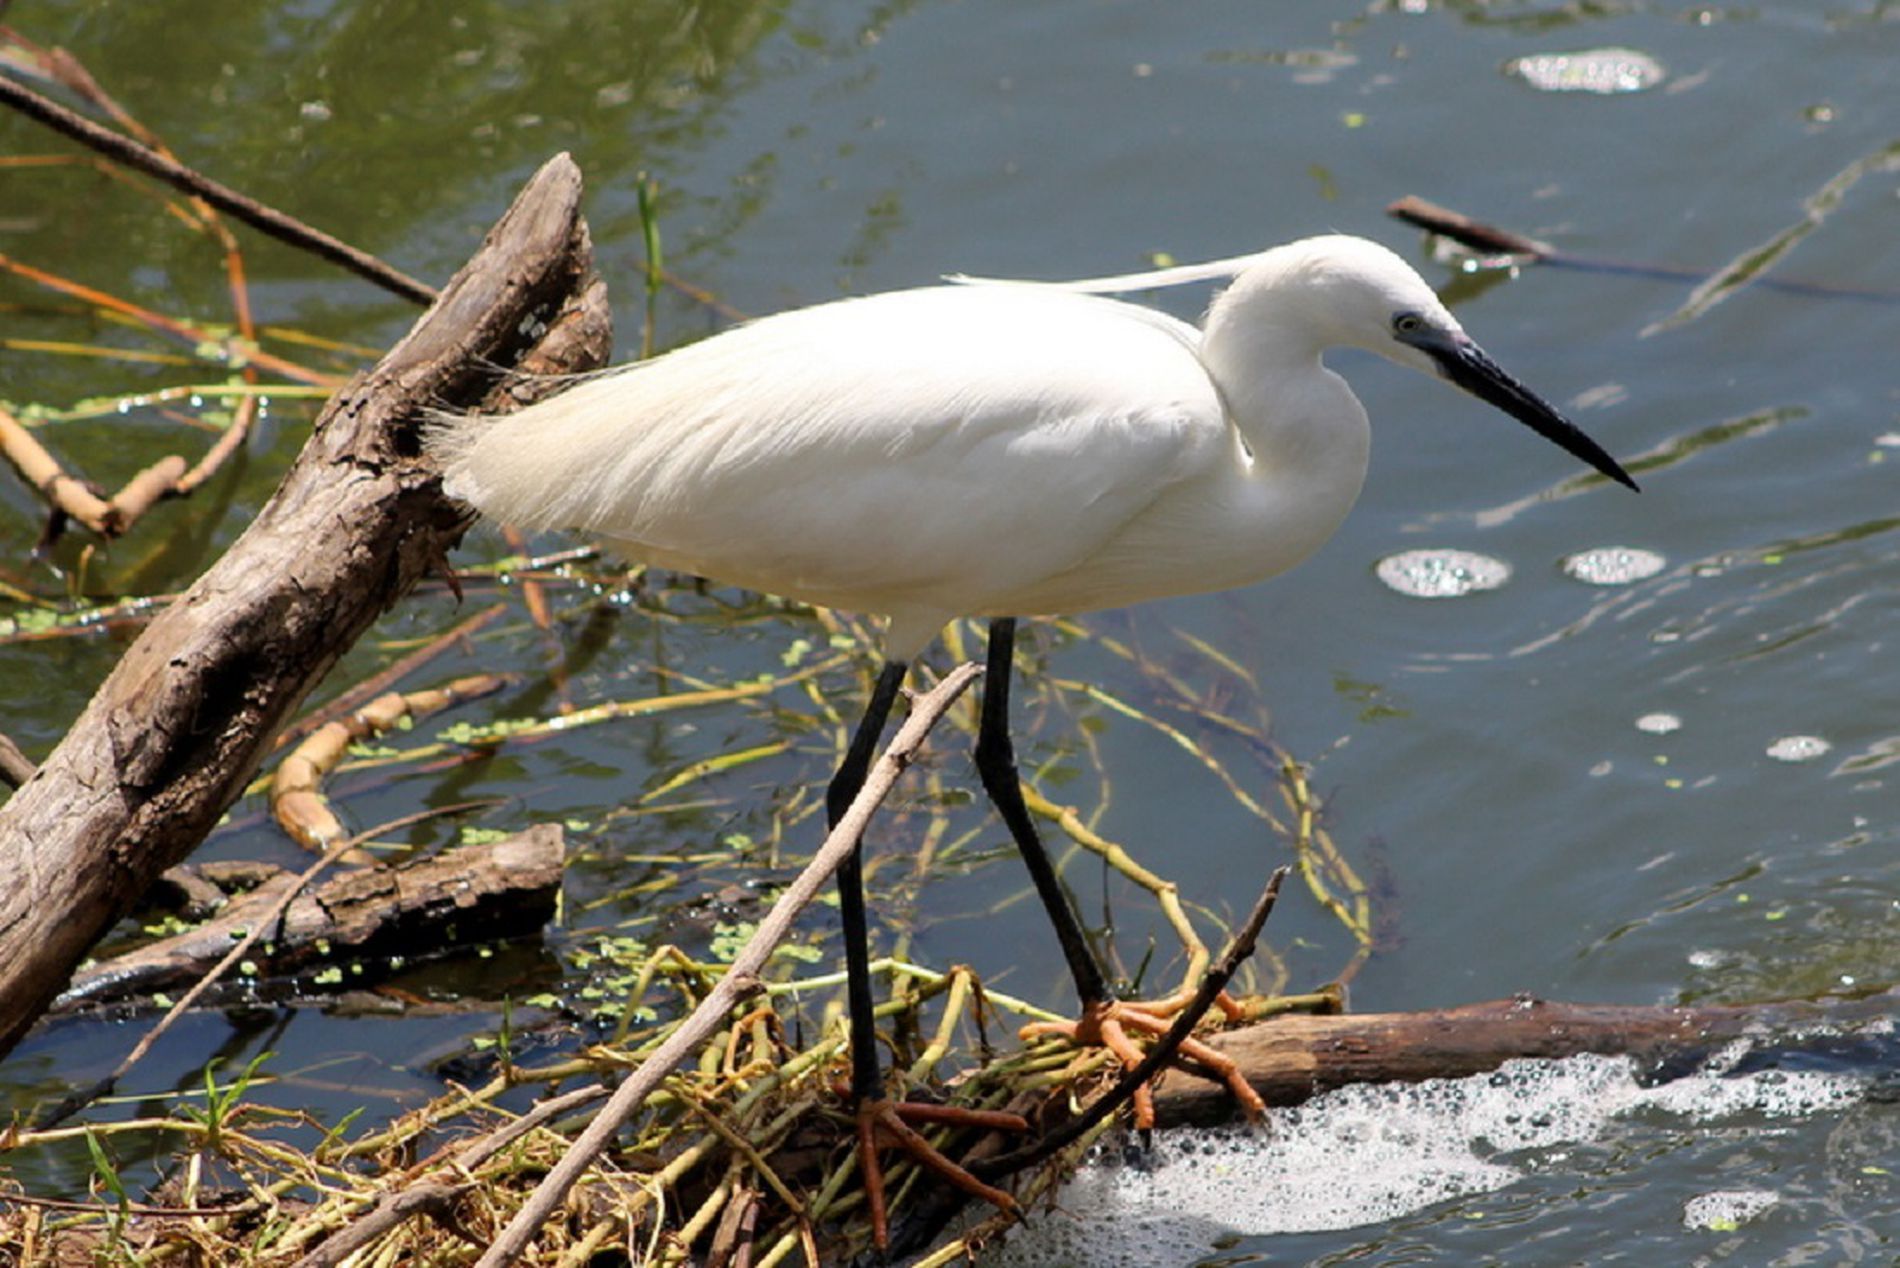
Egret bird
the image shows a white egret bird with black beak and black long legs, it's feathers are neat and smooth,  stands on one of the broken tree branches in the river,
closeup elevated shot for an white feathered egret bird with black beak and black long legs, it's feathers are neat and smooth,  stands on one of the broken tree branches in the river, there's dynamic contrast between the stand still egret and the seemingly dynamic and moving river, mood is peaceful and calm, atmosphere is wild natural life, color palette consists of white, black, yellow, green and brown.
Labels: Animal, Bird, Waterfowl, Heron, Egret, Crane Bird, Stork, Land, Nature, Outdoors, Beak, River, river, Tree Branch, Tree Branches
Camera: Canon Canon EOS 4000D
Lens: EF75-300mm f/4-5.6 USM
Aperture: F7.1
Exposure: 1/500 sec
ISO: 100
Focal length: 140.0 mm